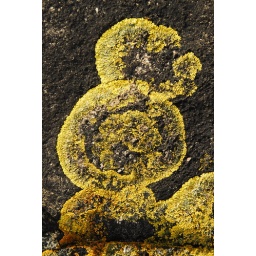
The shoreline of Brush Island Nature Reserve is dominated by a bright orange and yellow lichen .Photo: Stuart Cohen